Seb Toussaint

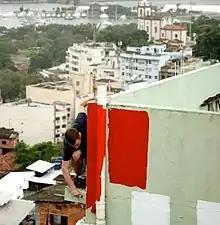
Seb Toussaint in Rio de Janeiro, 2016

Seb Toussaint is a Franco-British artist and muralist born in Caen in 1988.